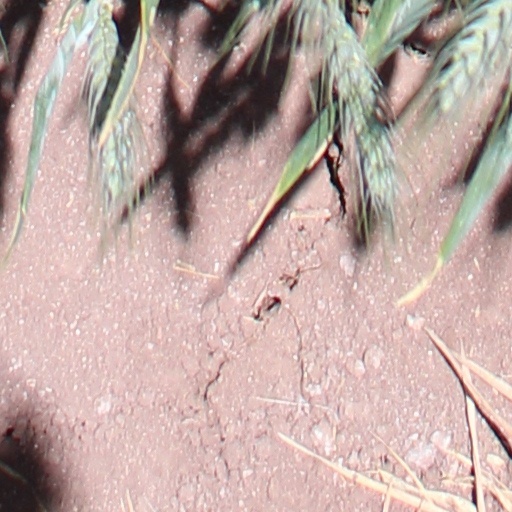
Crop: wheat